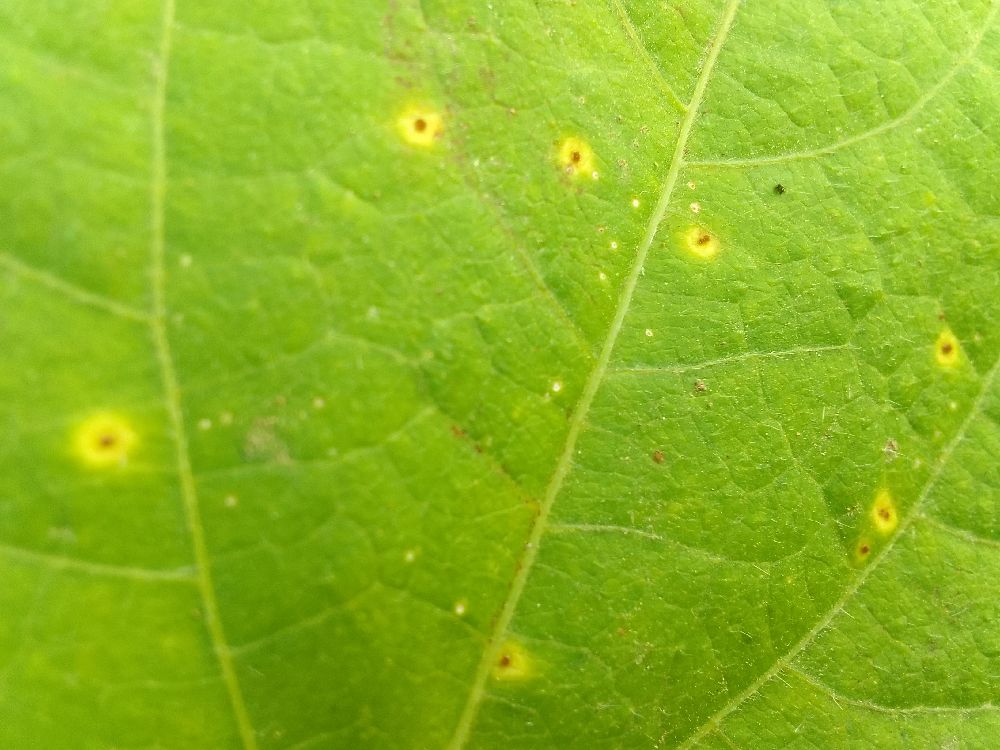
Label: rust